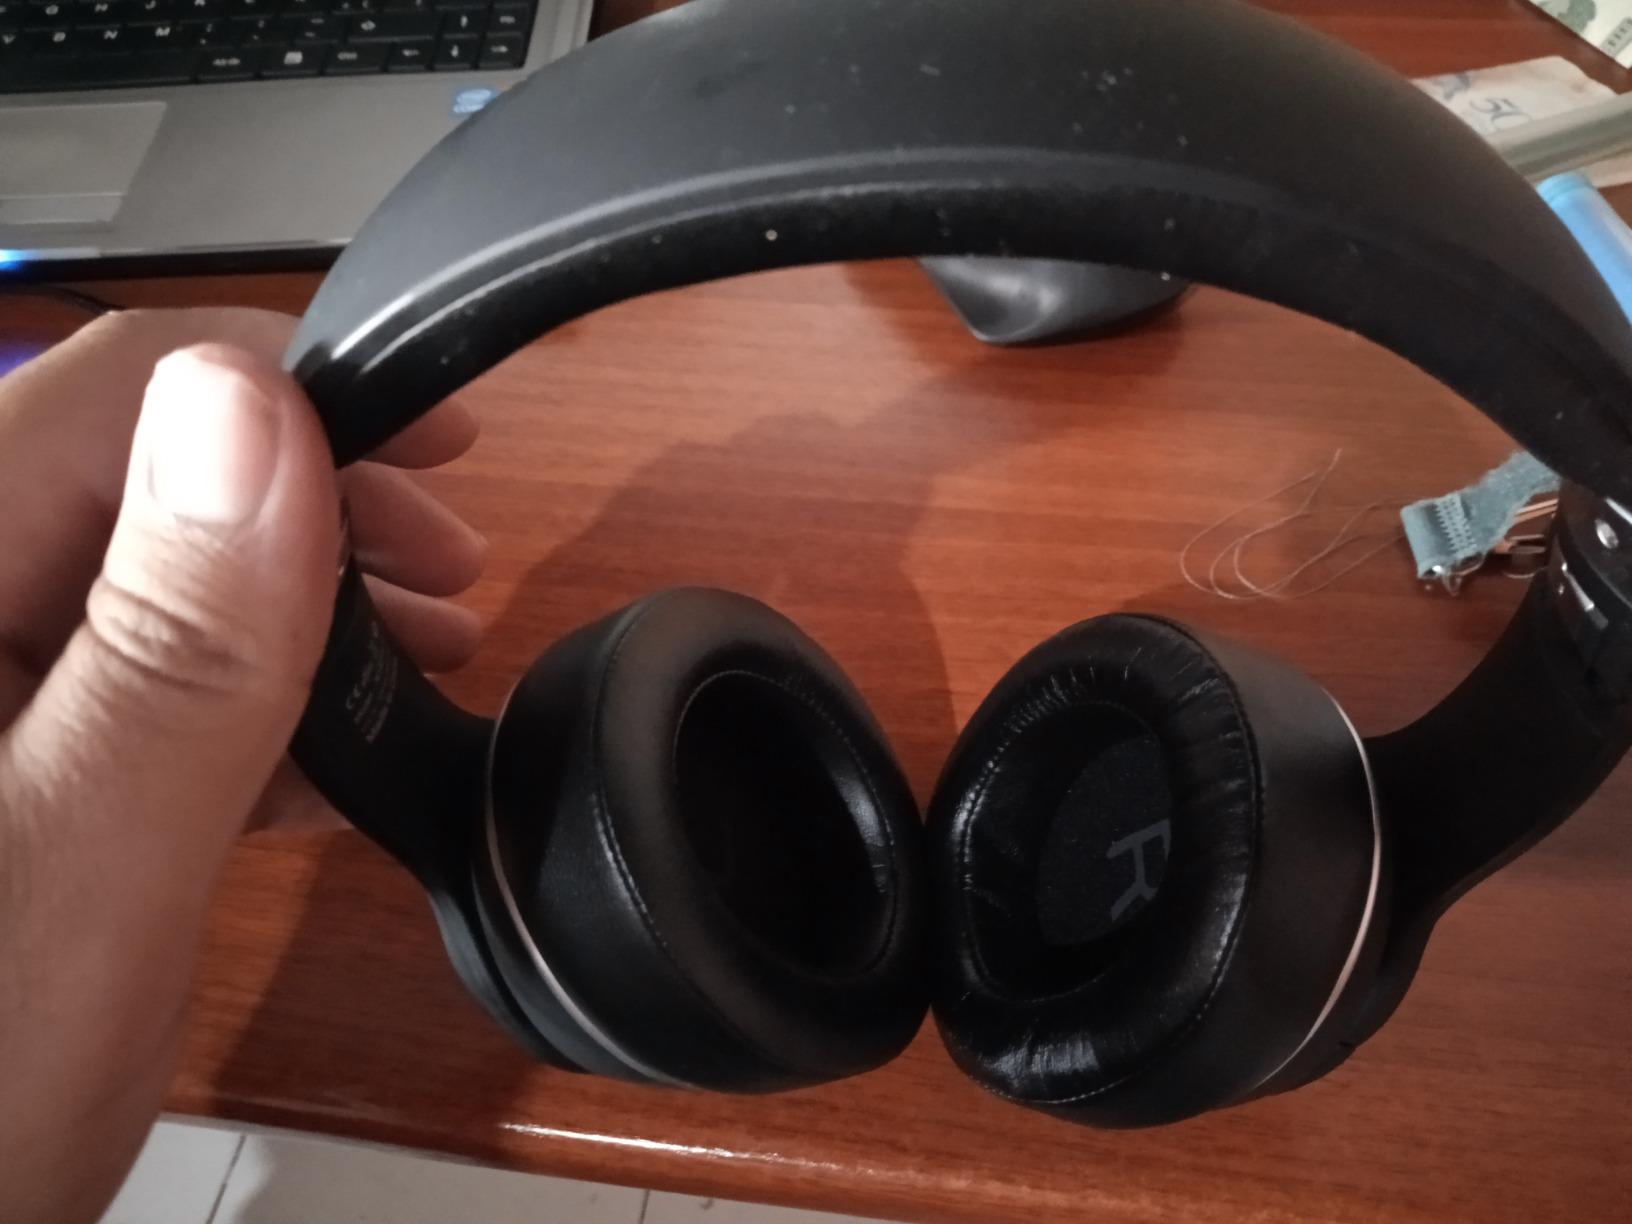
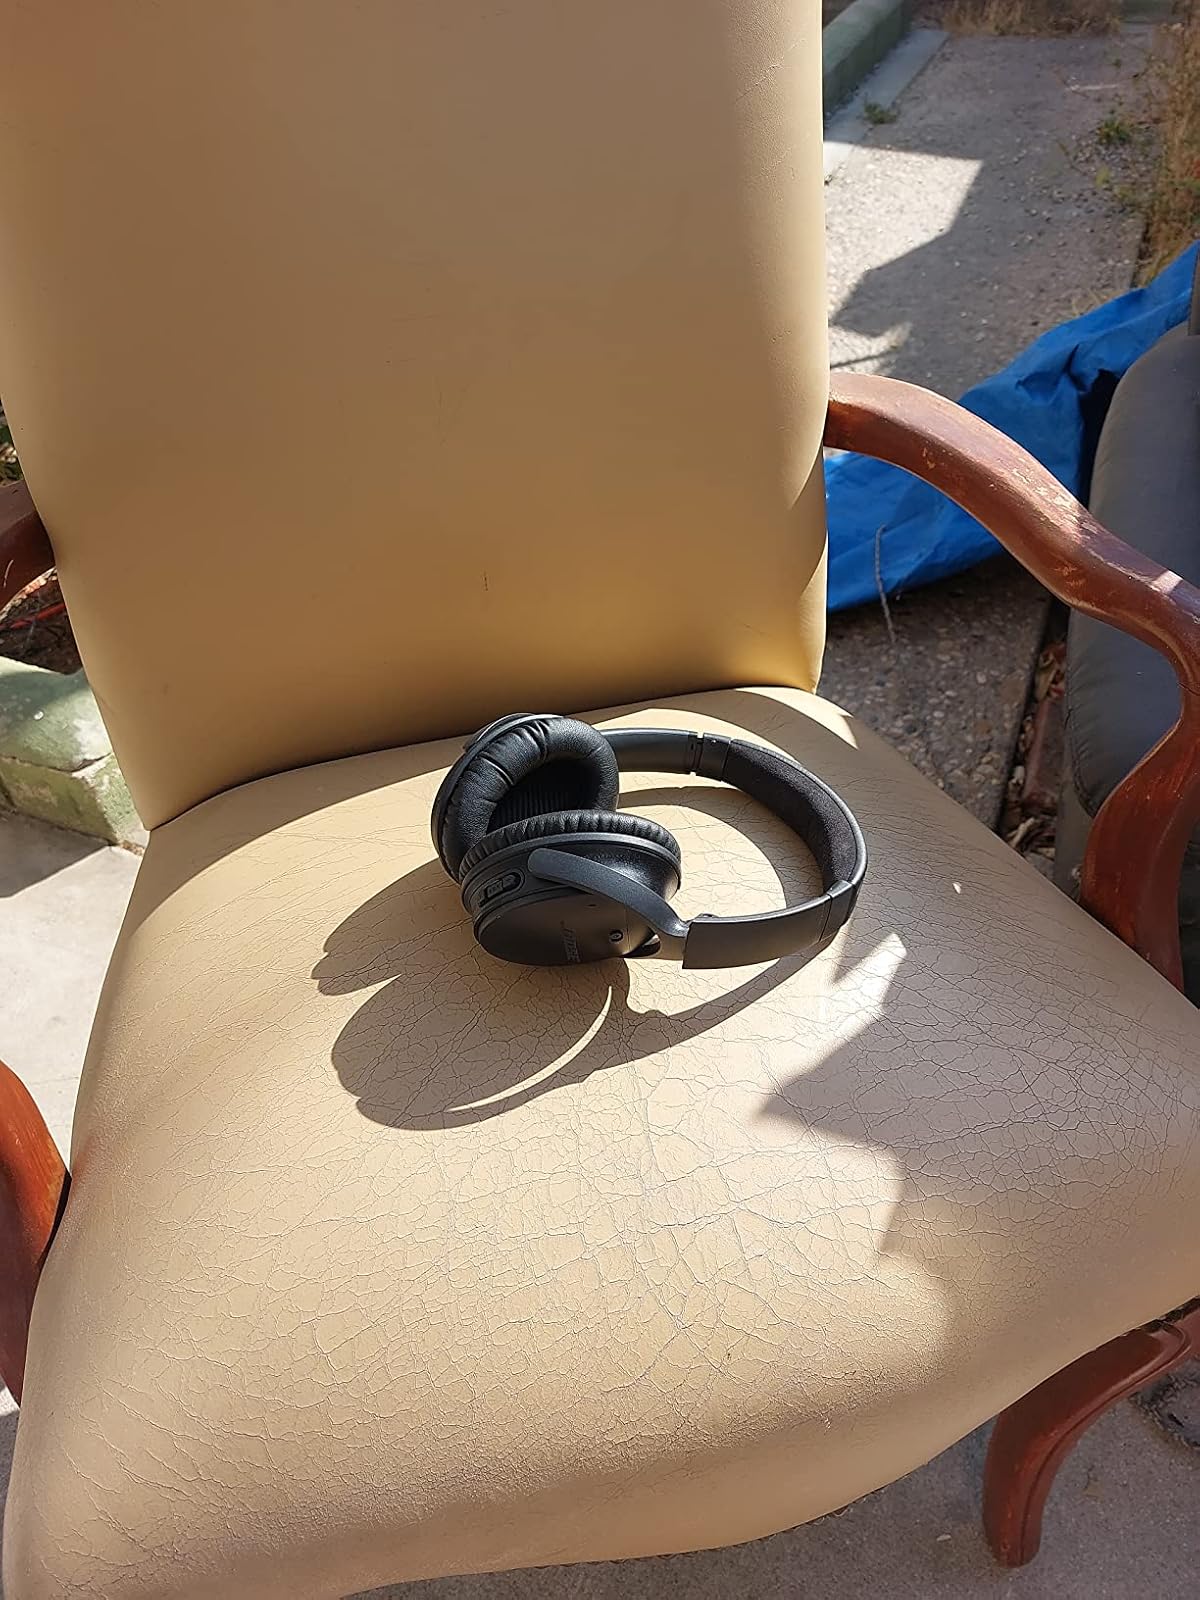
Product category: headphones
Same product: no